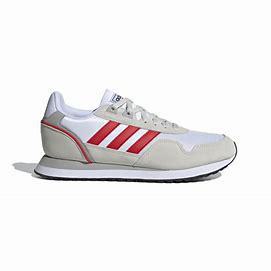
Brand: Adidas
Model: 8K 2020